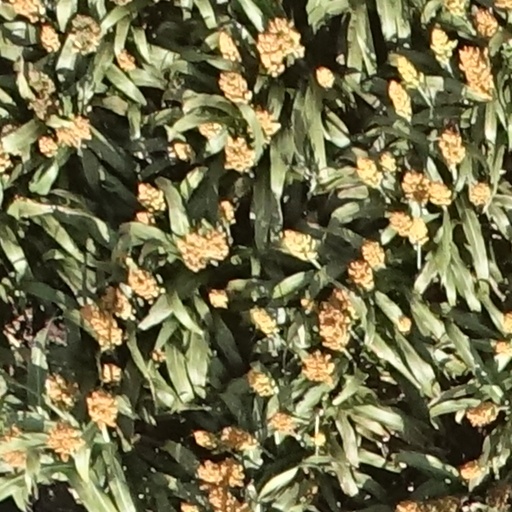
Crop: sorghum